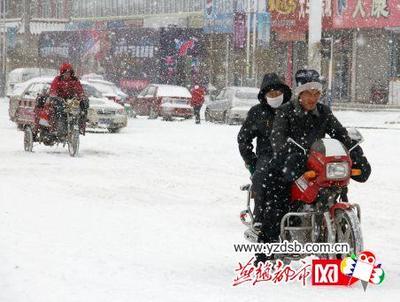
Weather: snow or frosty